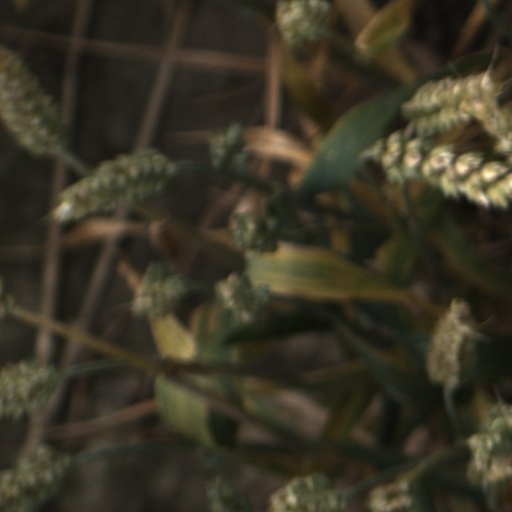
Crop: wheat